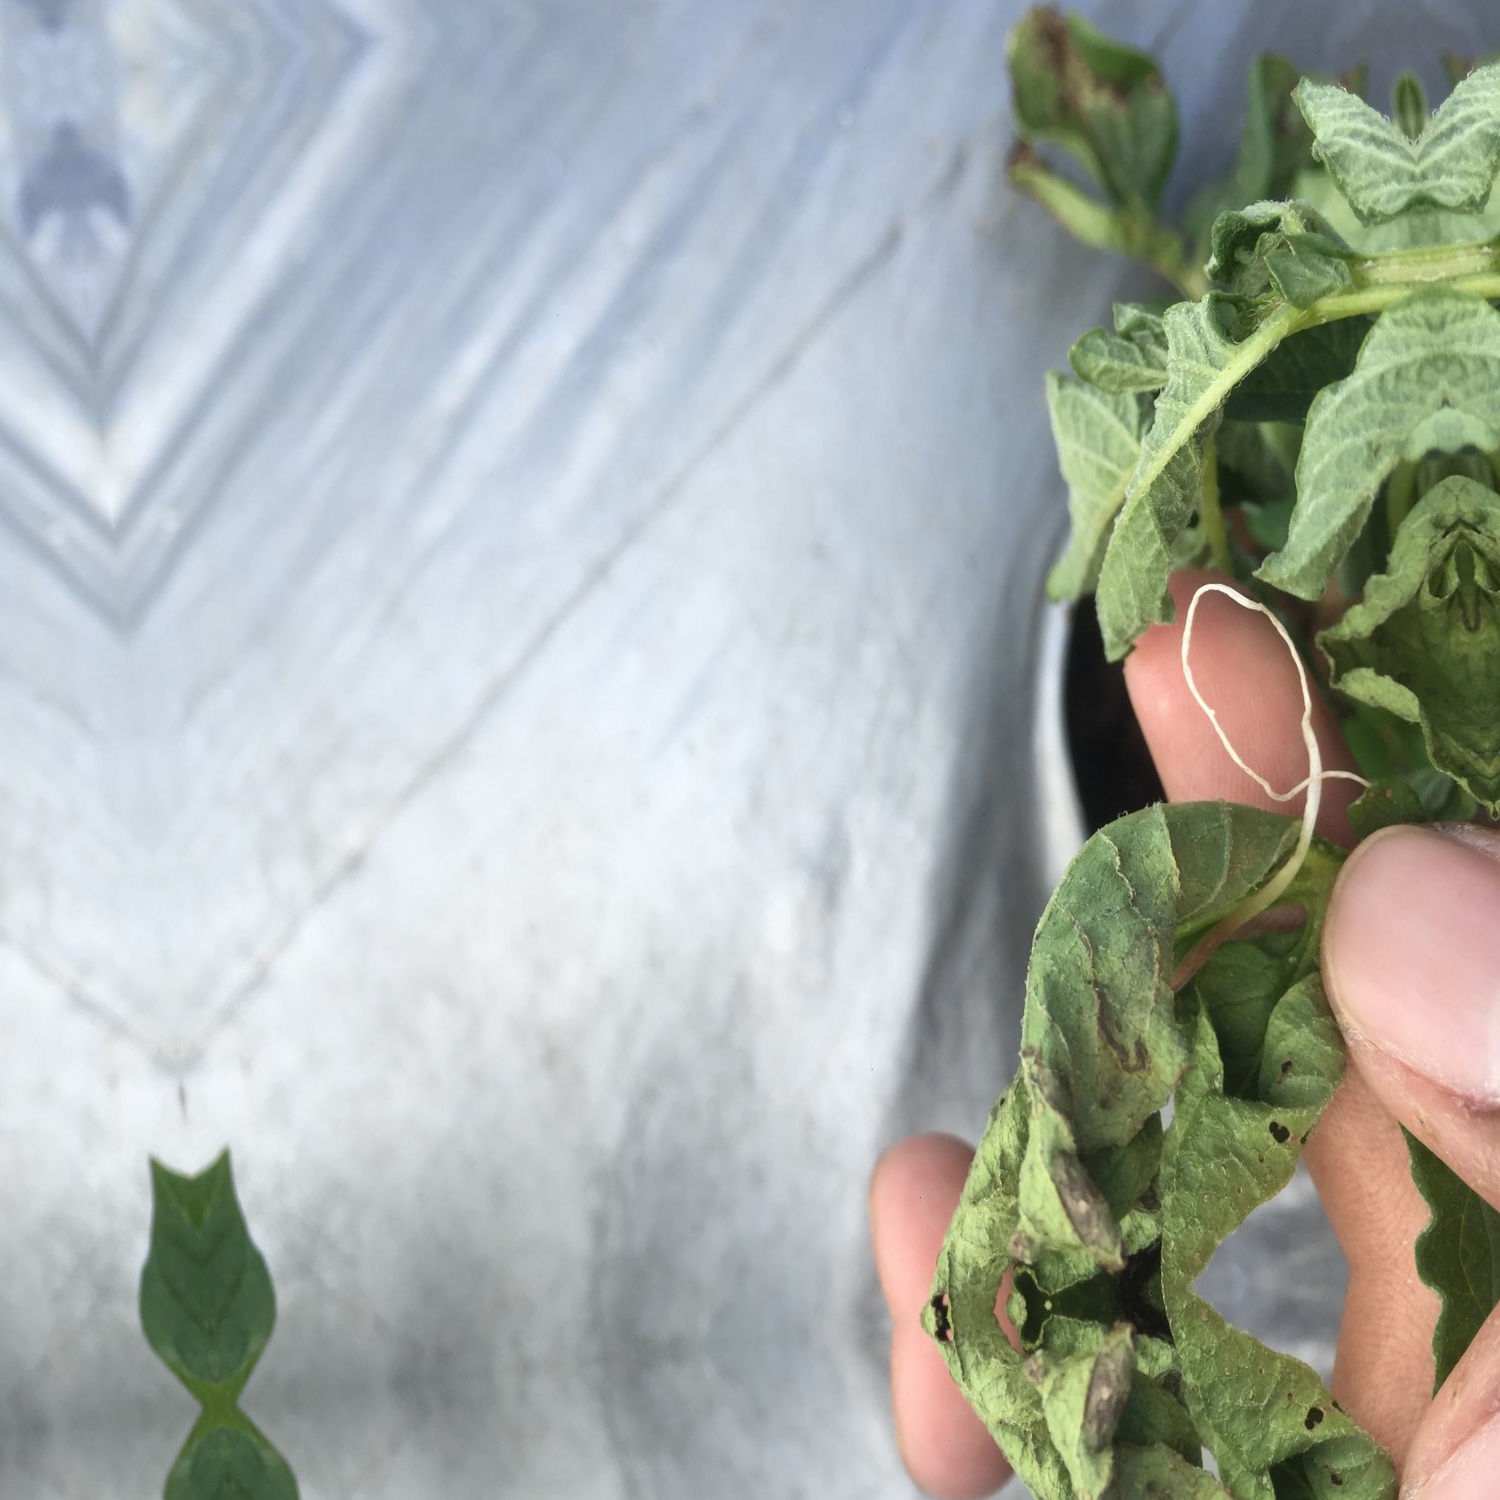
Etiqueta: Pudricion_Parda